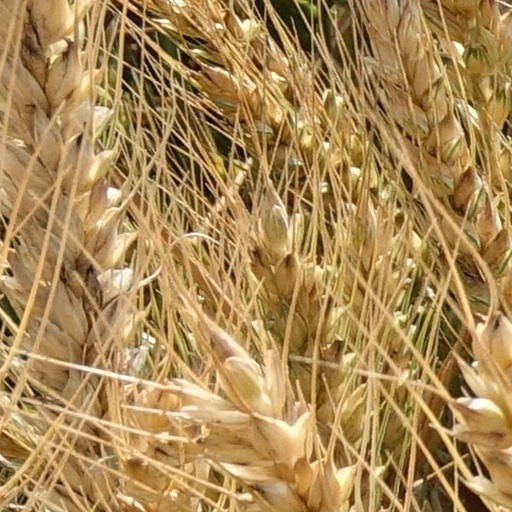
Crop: wheat